W. Eugene Smith

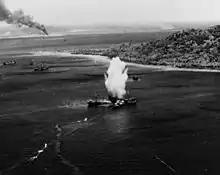
A Japanese freighter in Truk Atoll is hit by a torpedo dropped by a U.S. airplane in 1944. By Smith.

In September 1943, Smith became a war correspondent for Ziff-Davis Publishing and also supplied photos to "Life" magazine. Smith took photos on the front lines in the Pacific theater of World War II. He was with the American forces during their island-hopping offensive against Japan, photographing U.S. Marines and Japanese prisoners of war at Saipan, Guam, Iwo Jima, and Okinawa. Smith's awareness of the brutality of the conflict sharpened the focus of his ambition. He wrote "You can't raise a nation to kill and murder without injury to the mind... It is the reason I am covering the war for I want my pictures to carry some message against the greed, the stupidity and the intolerances that cause these wars and the breaking of many bodies." Ben Maddow wrote: "Smith's photographs of 1943 through 1945 show his swift development from talent to genius." In 1945, Smith was seriously injured by mortar fire while photographing the Battle of Okinawa.